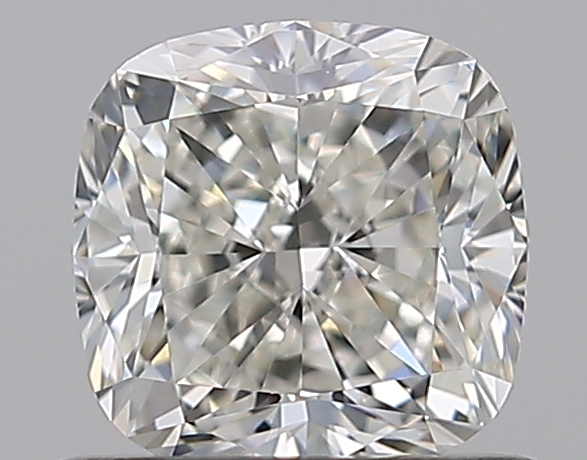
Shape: cushion
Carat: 0.81
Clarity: VVS1
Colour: I
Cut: EX
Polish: EX
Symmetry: EX
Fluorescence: N
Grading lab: GIA
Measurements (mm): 5.21 x 5.19 x 3.61